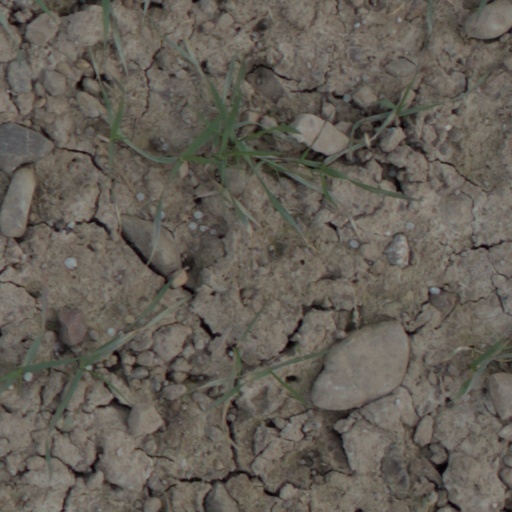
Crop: wheat